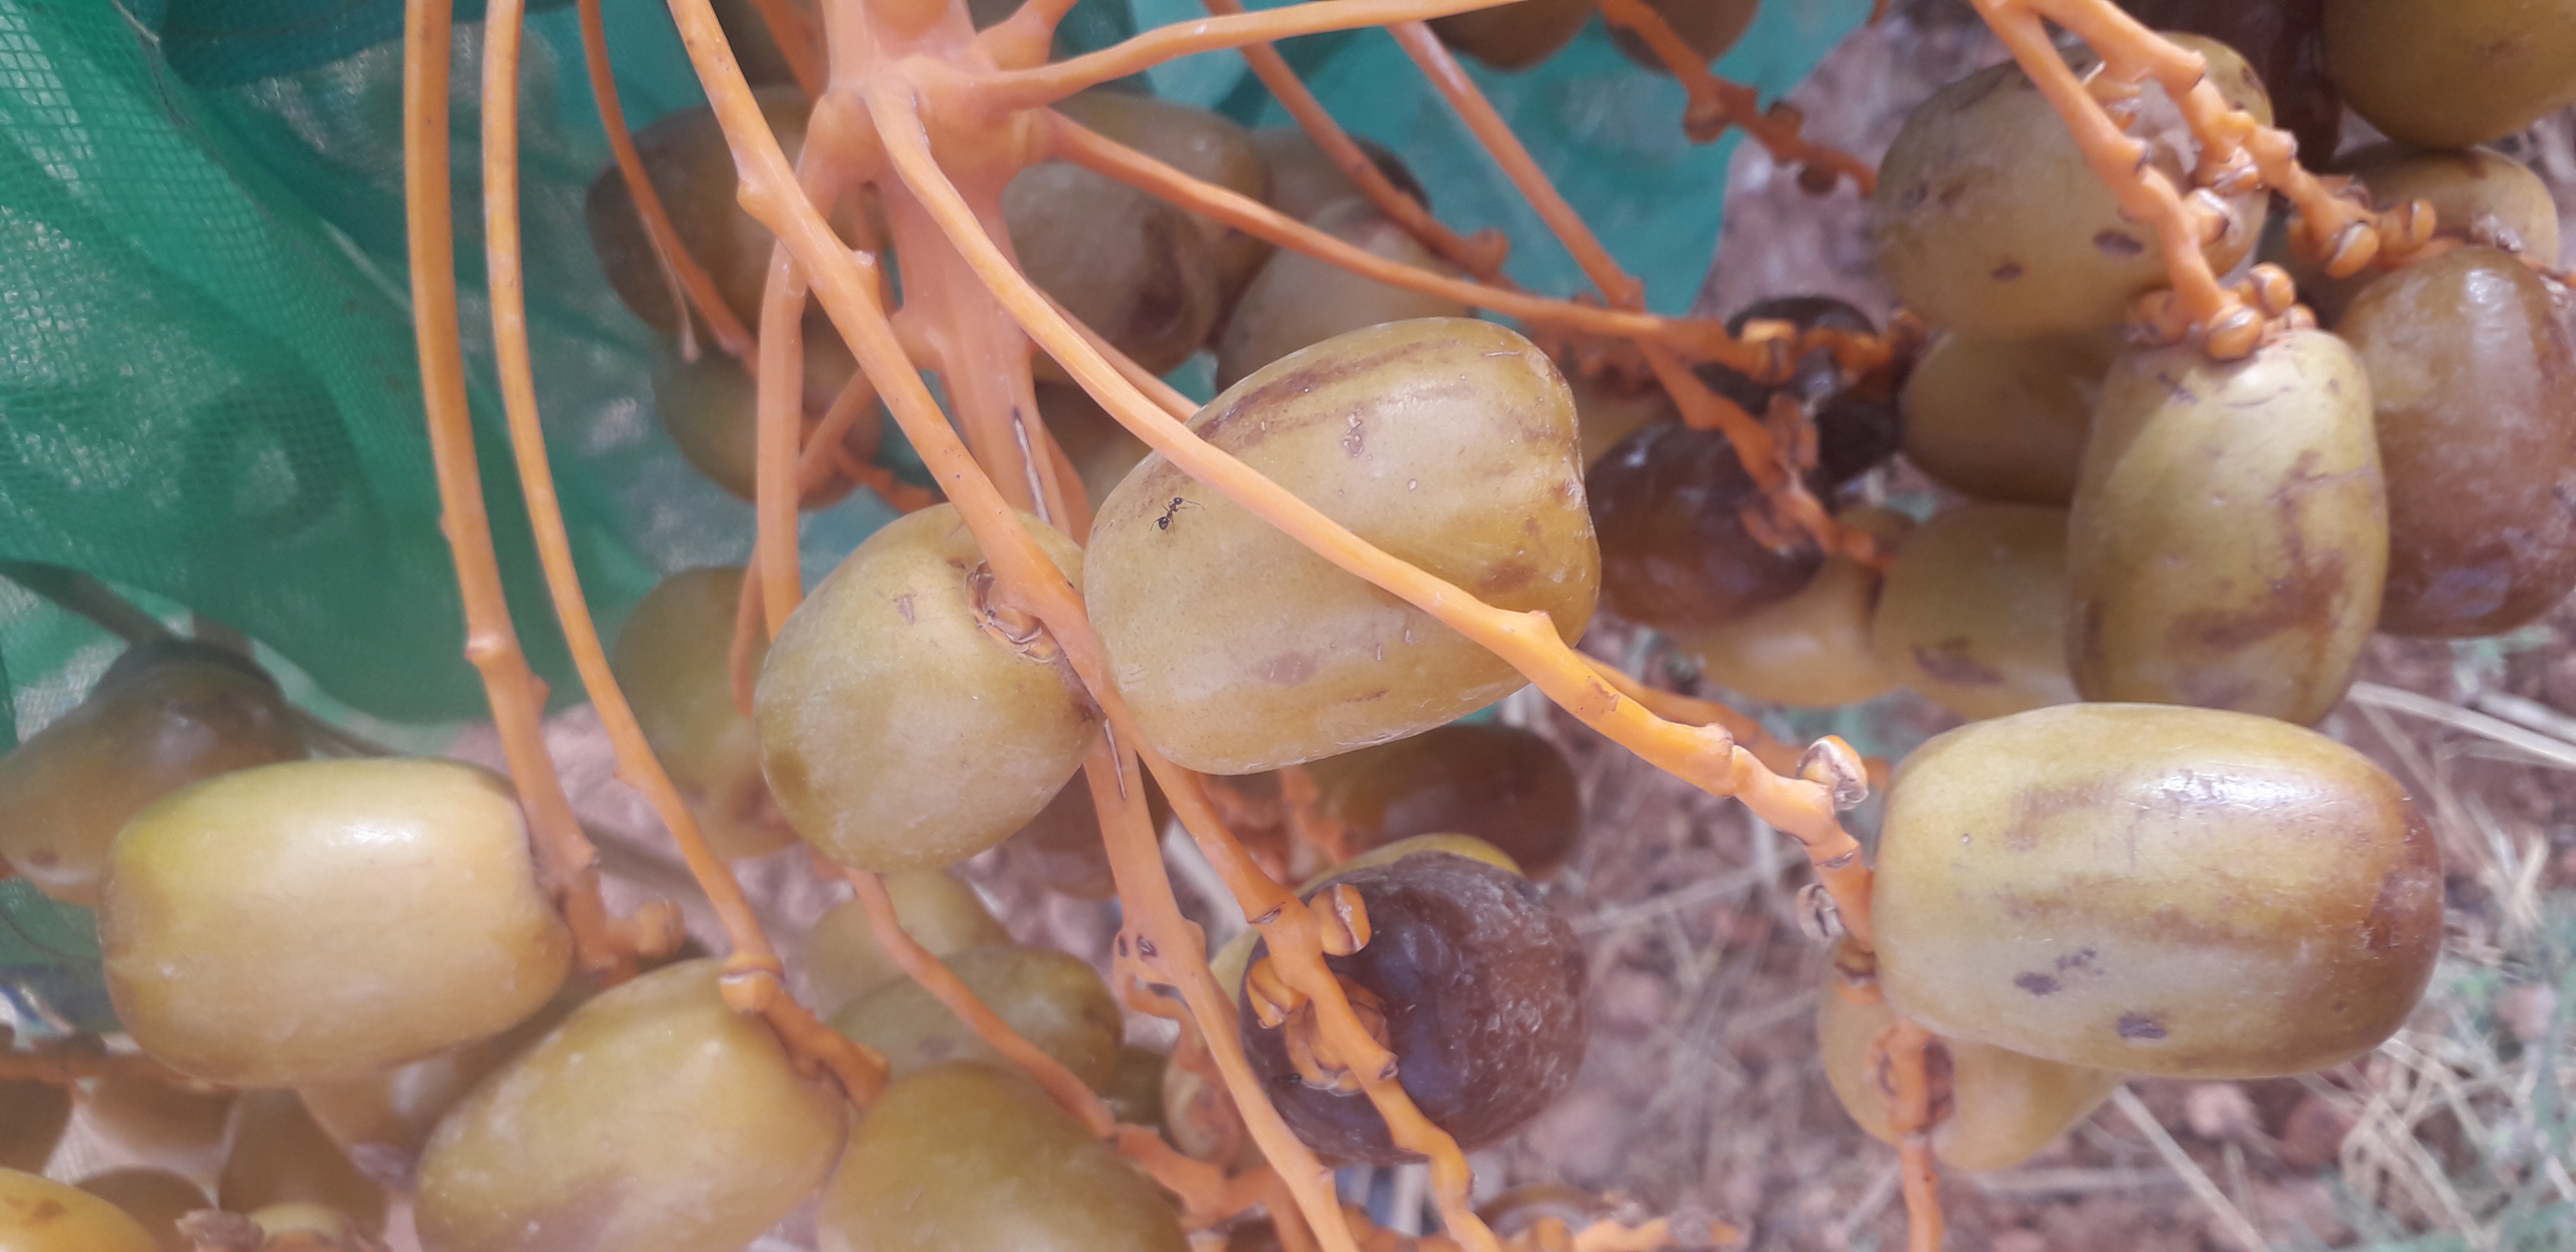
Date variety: Boufagous